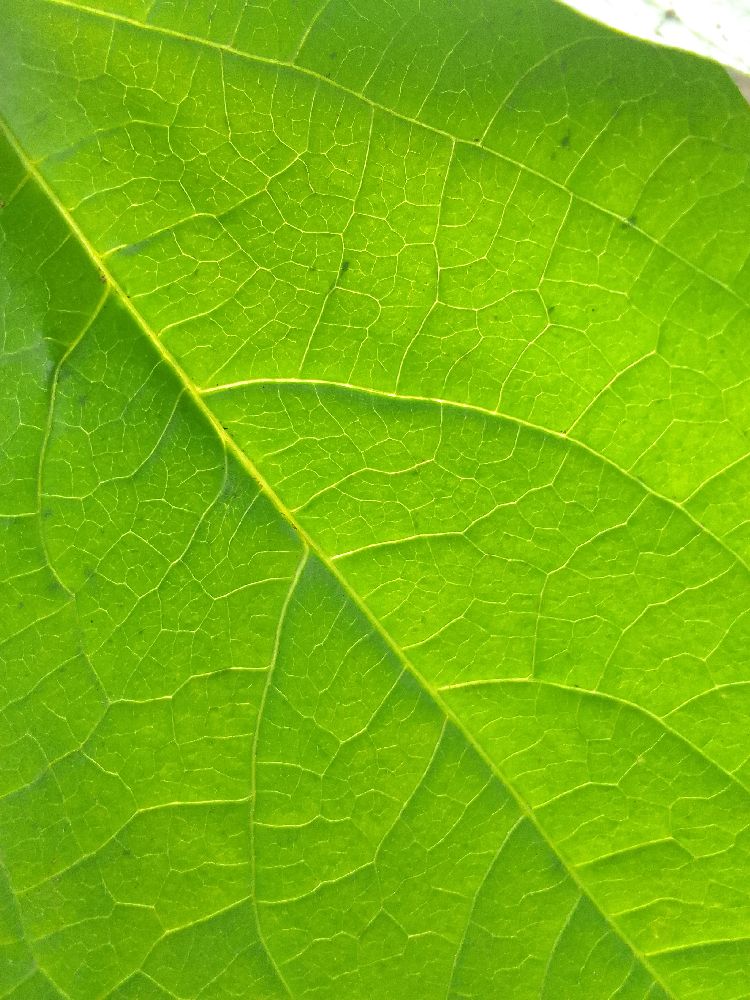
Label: healthy